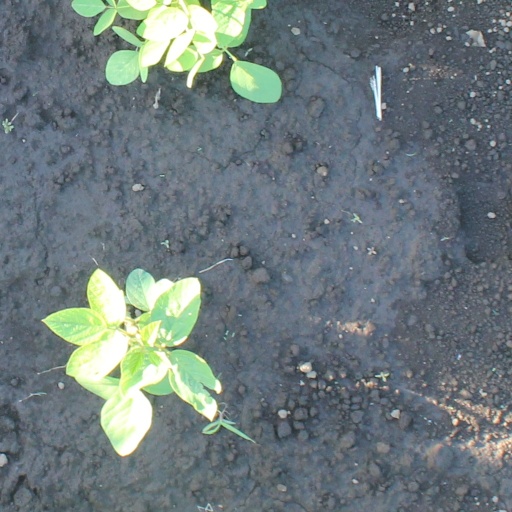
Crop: soybean